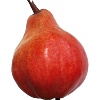
Label: red_pear